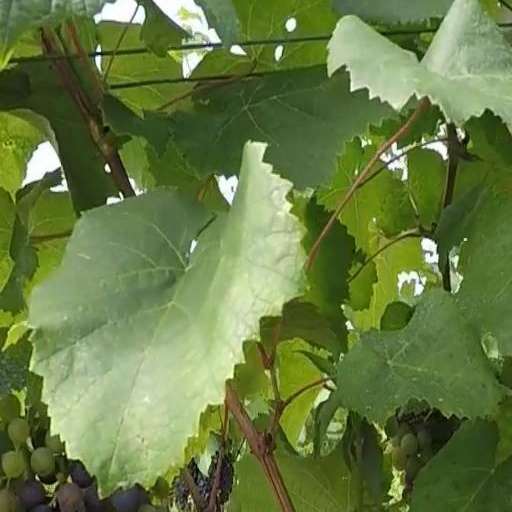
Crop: grape